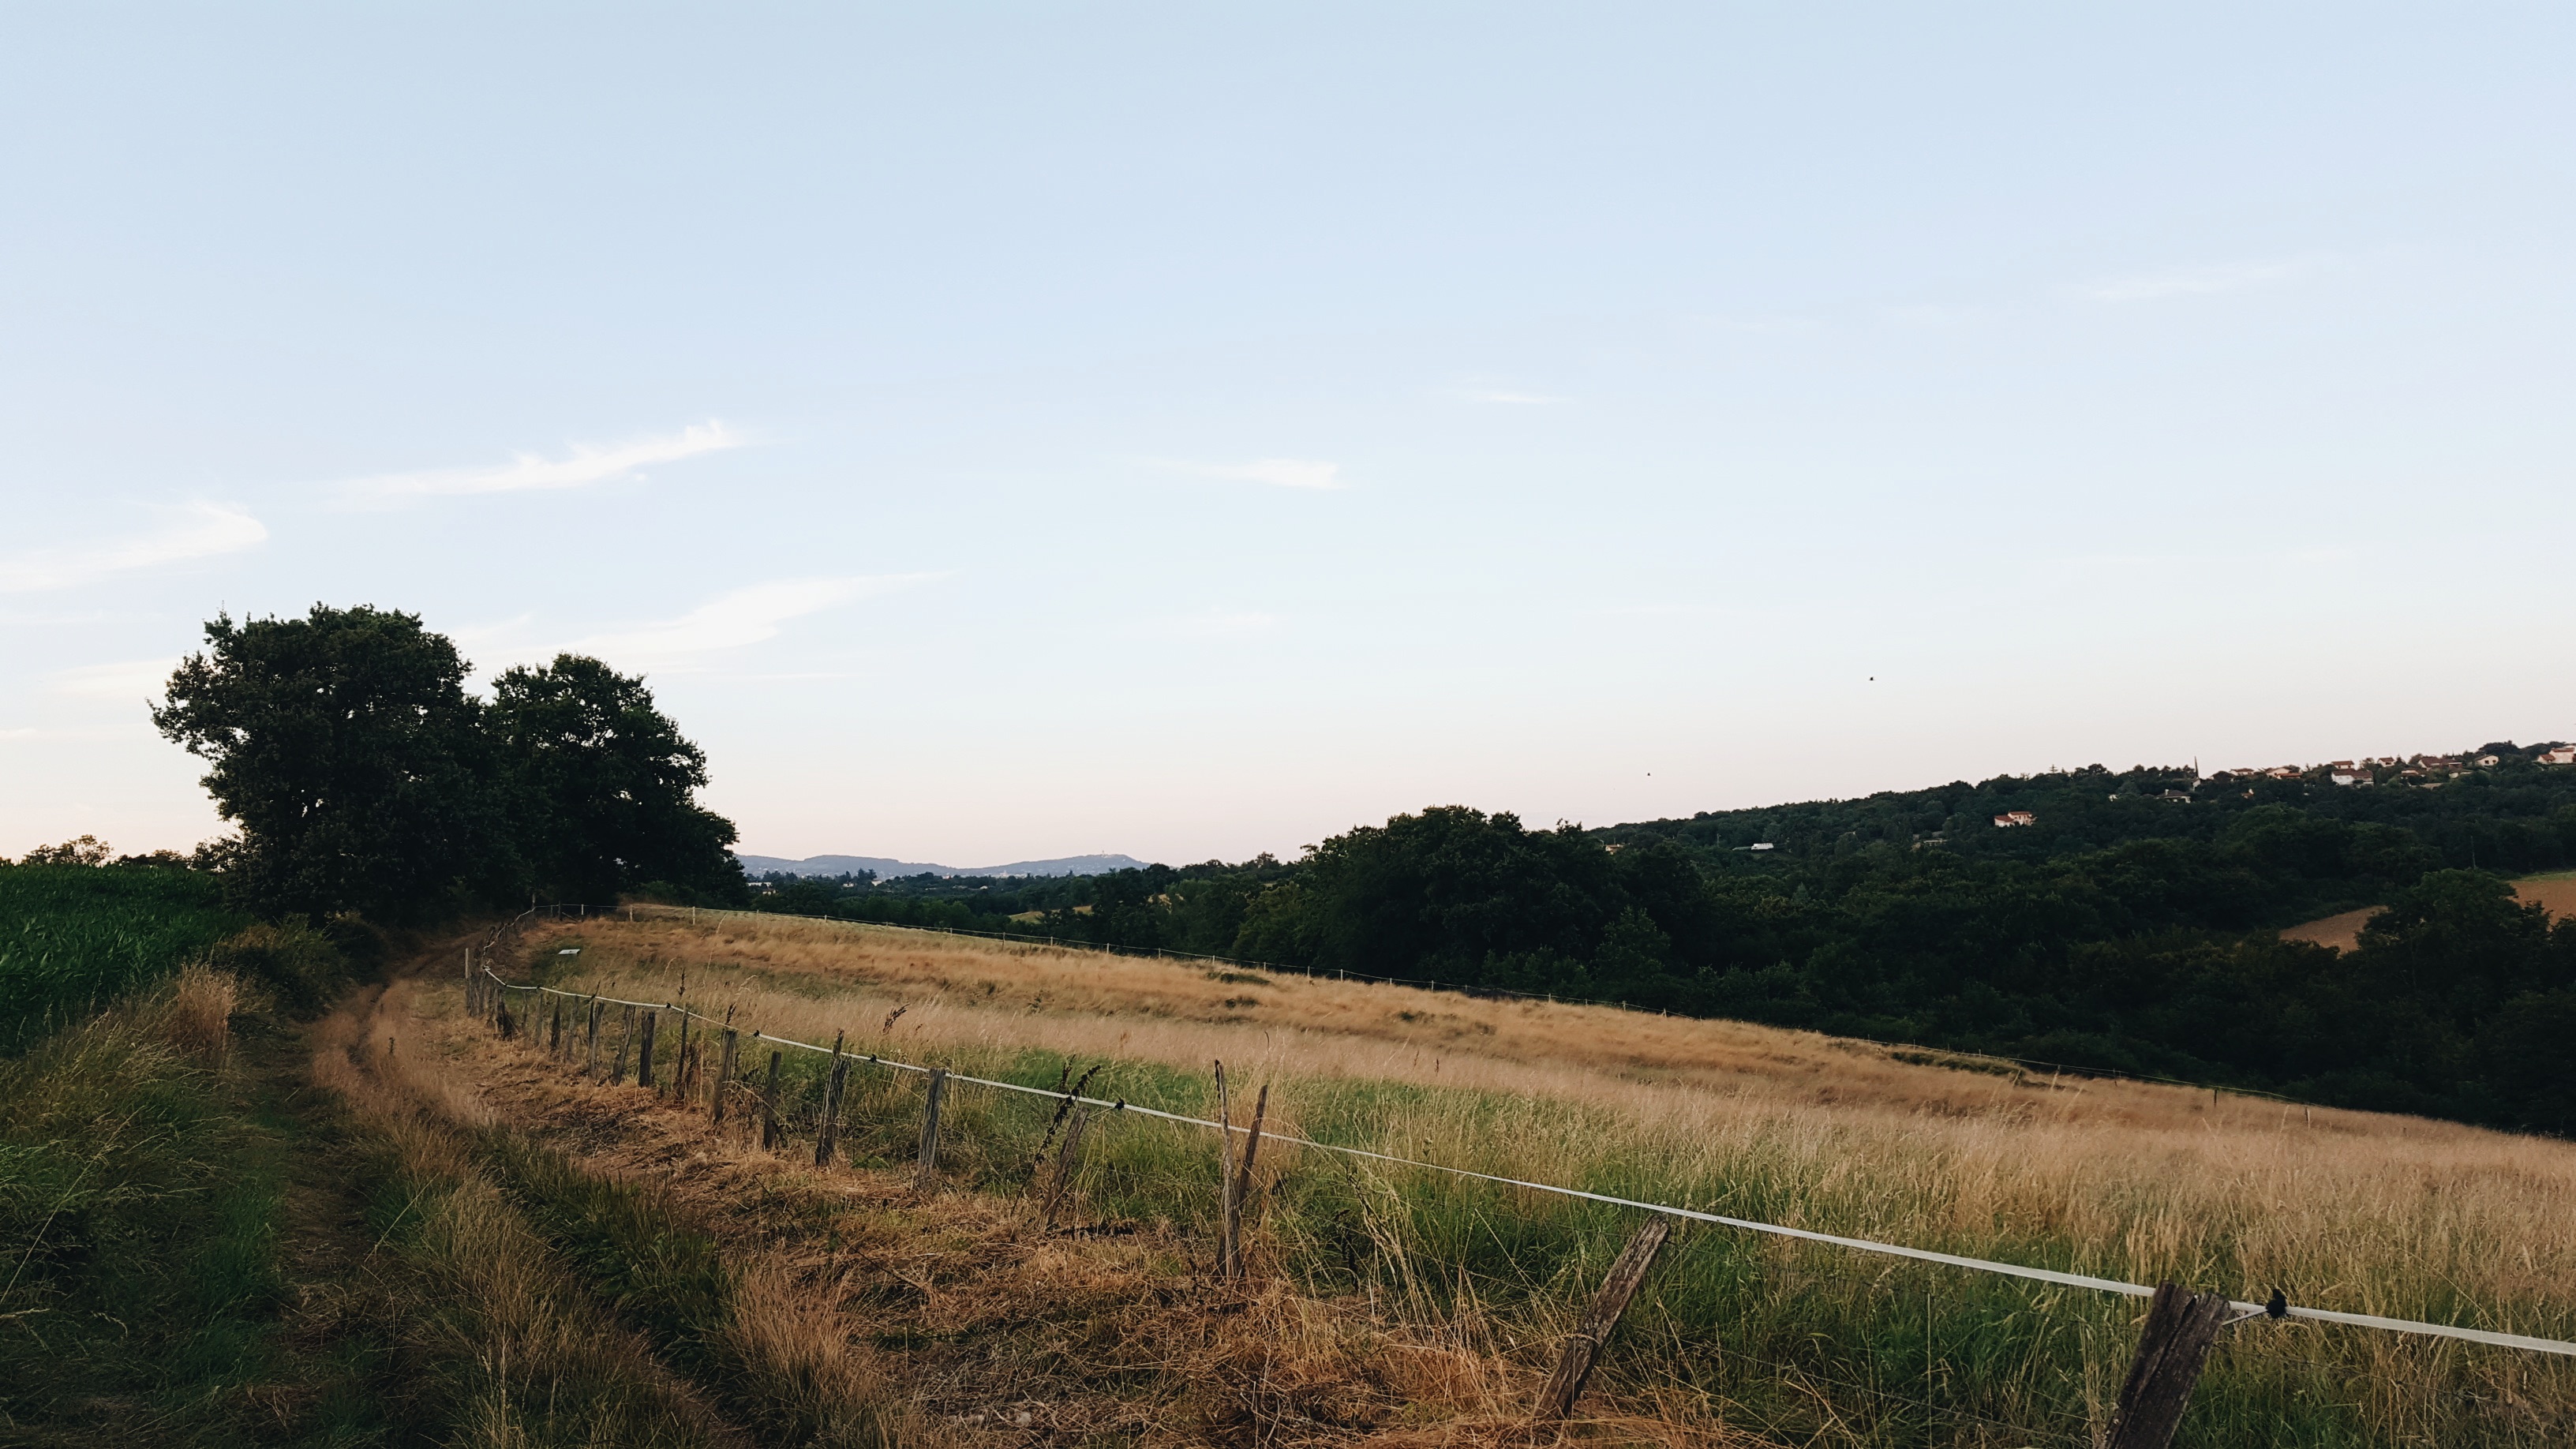
landscape, tree, grass, horizon, sky, track, road, field, farm, meadow, prairie, hill, highway, dirt road, transport, soil, agriculture, waterway, plain, grassland, habitat, rural area, natural environment